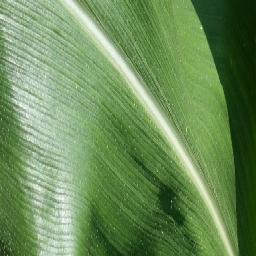
Label: Corn___healthy